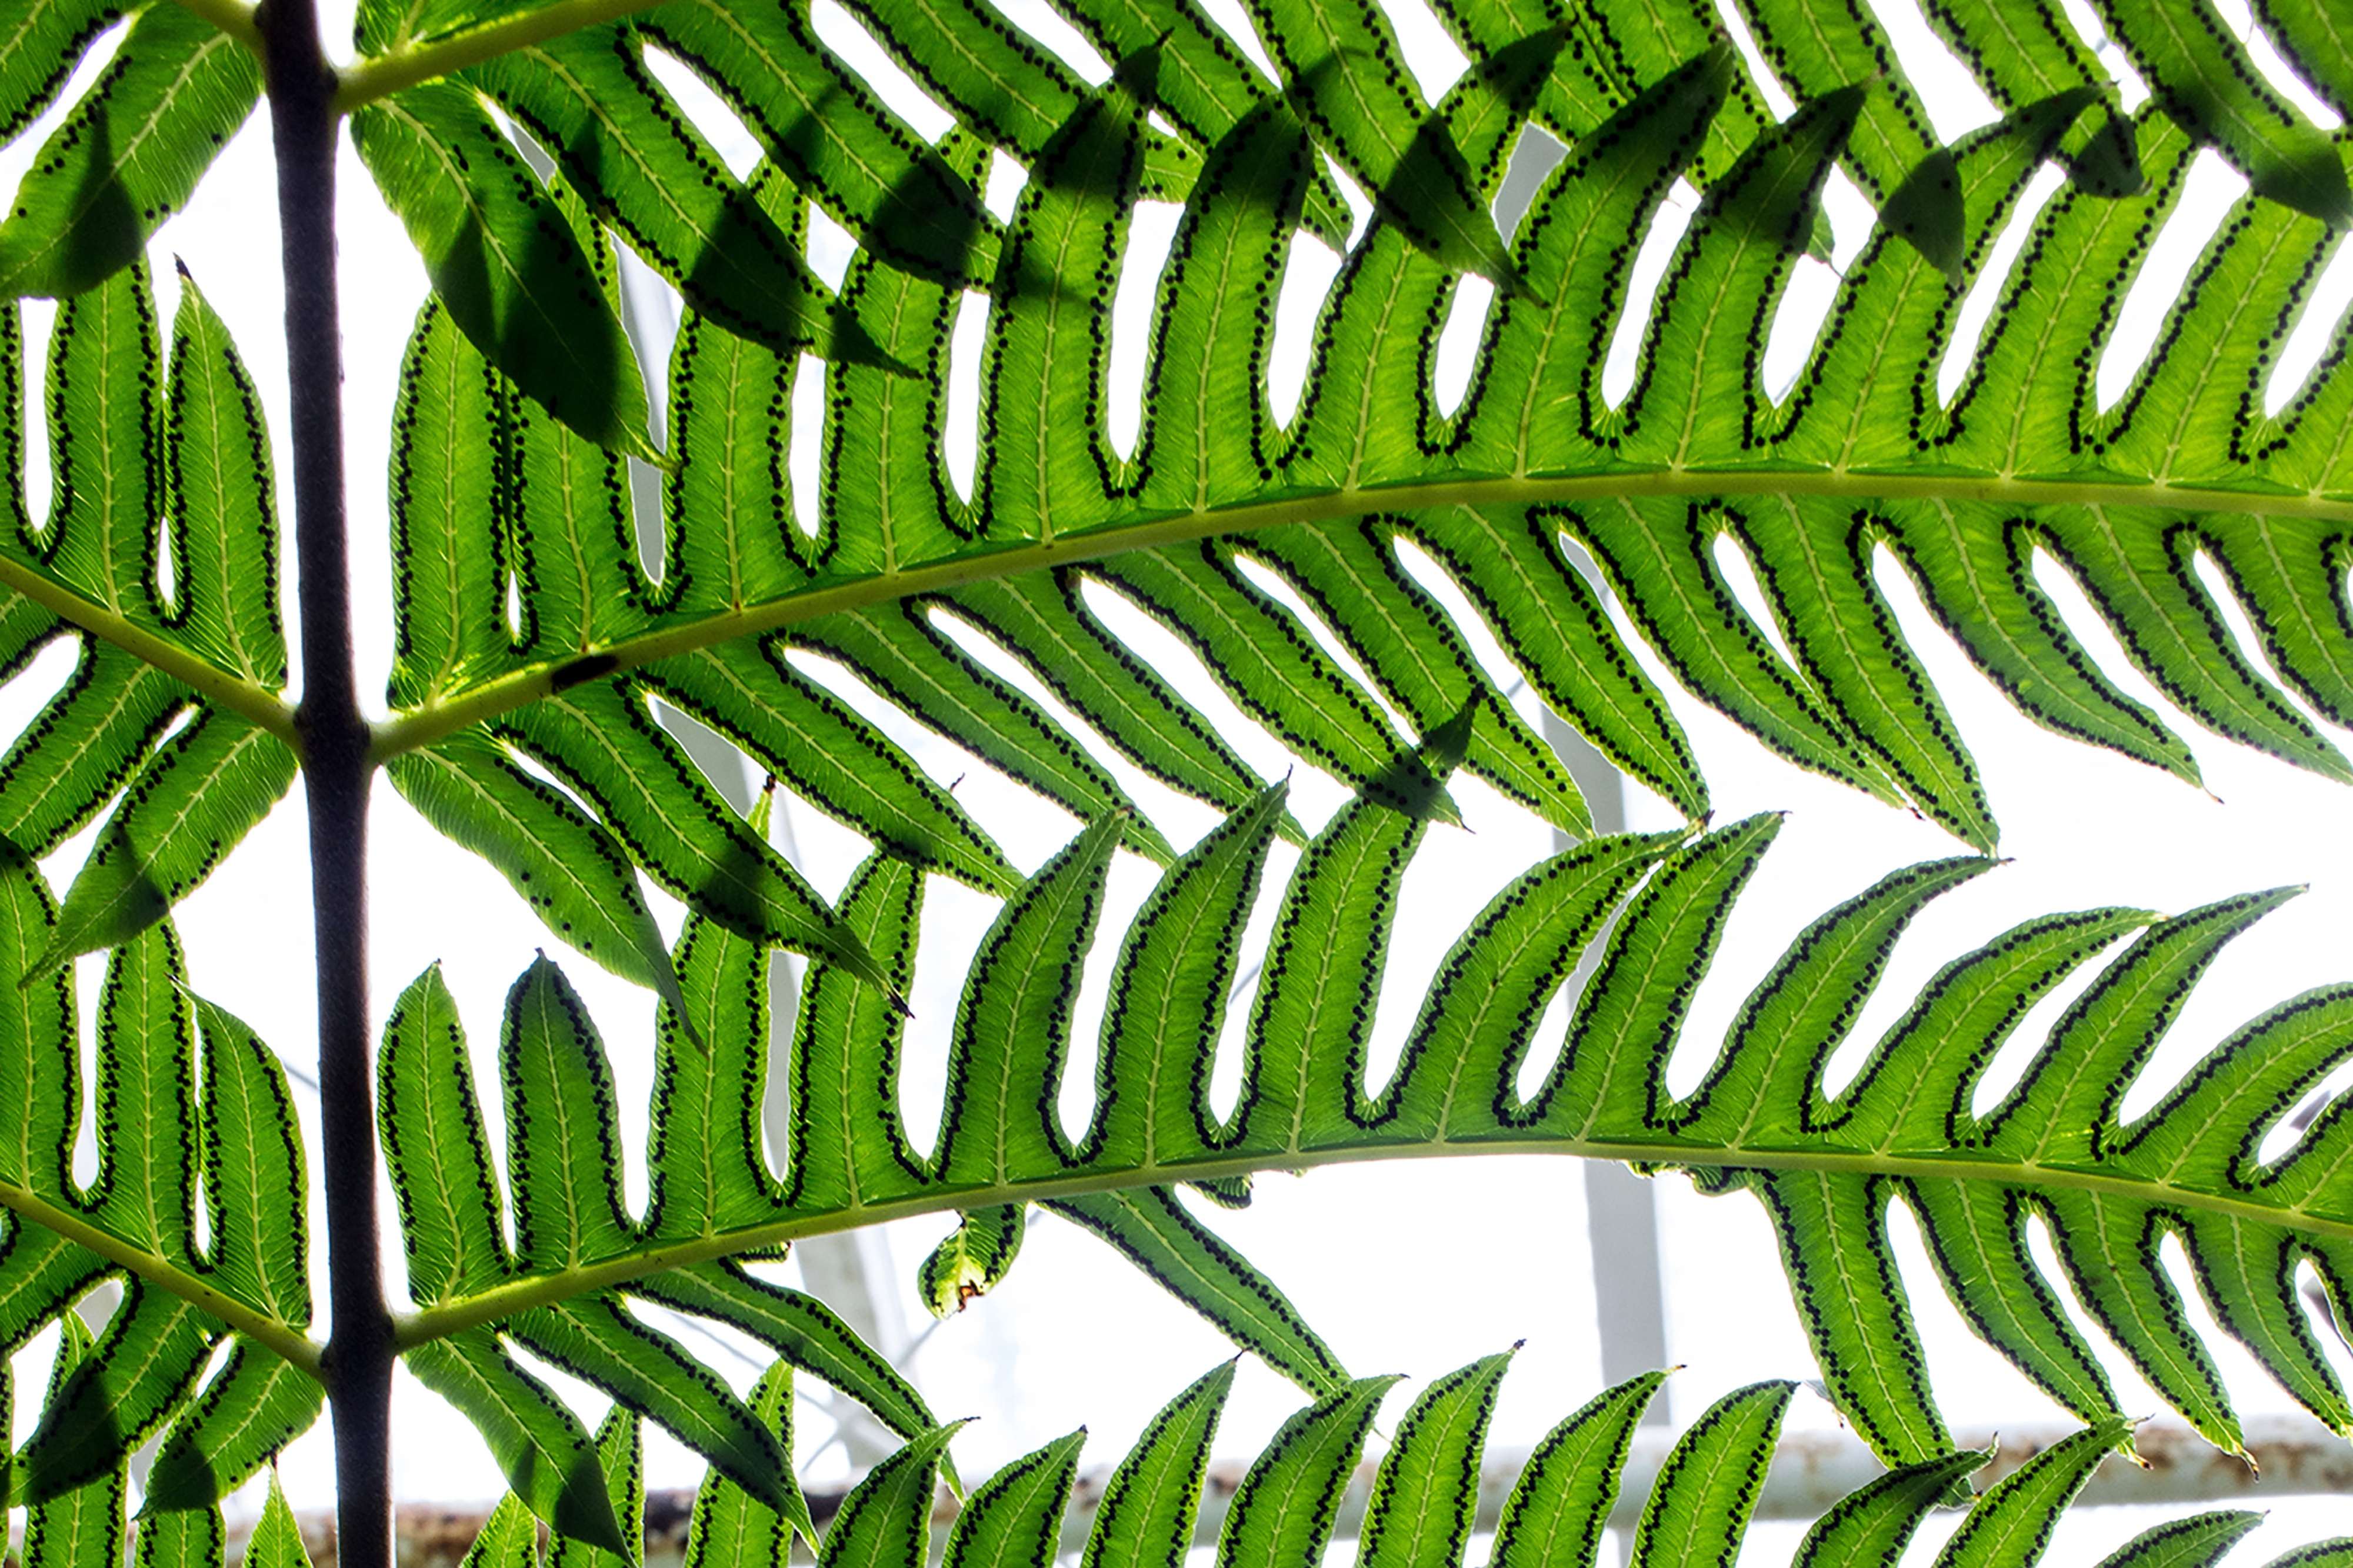
tree, branch, plant, leaf, line, green, jungle, botany, fern, leafe, frond, vegetation, plant stem, land plant, ferns and horsetails, arecales, vascular plant